Capilla de San Juan Bautista

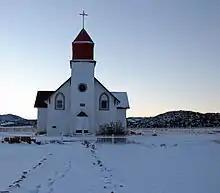
The chapel in winter.

Capilla de San Juan Bautista "(English: The Chapel of Saint John the Baptist)" is a historic church in La Garita, Colorado.